Roman Elegies

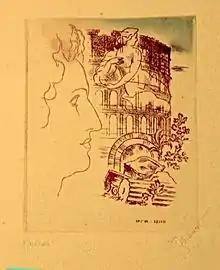
Soviet illustration by Ignatiy Nivinskiy, 1933

The Roman Elegies (originally published under the title Erotica Romana in Germany, later "Römische Elegien") is a cycle of twenty-four poems by Johann Wolfgang von Goethe.